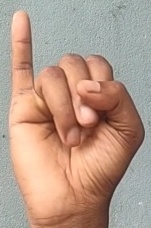
ASL sign: I